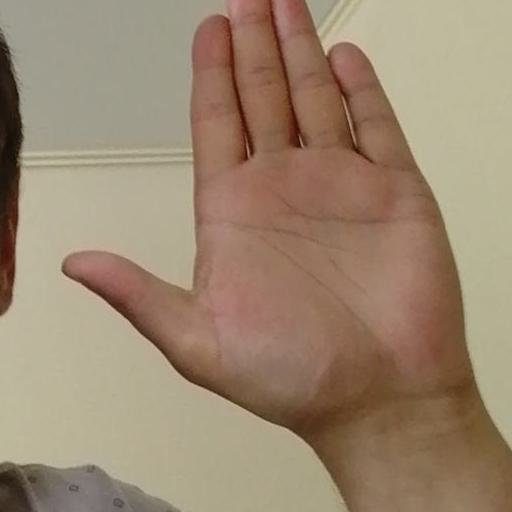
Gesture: stop